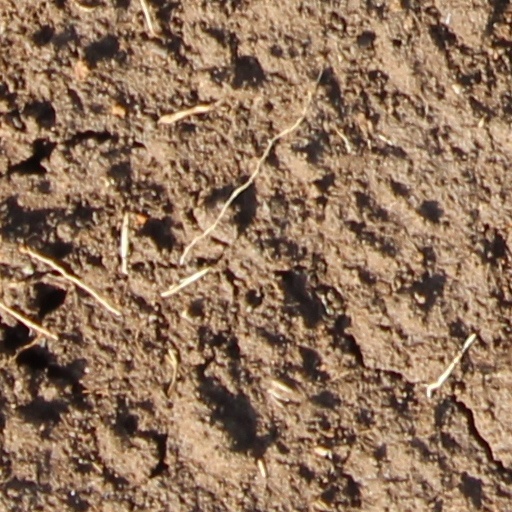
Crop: wheat